Mackem

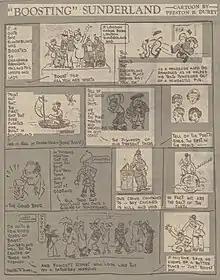
An article from 1929 in "Sunderland Echo" discussing Makem.

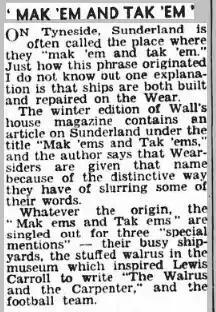
An article from 1953 in "Sunderland Echo" discussing Makem.

It has been argued that the expressions date back to the height of Sunderland's shipbuilding history, as the shipwrights would "make" the ships, then the maritime pilots and tugboat captains would "take" them down the River Wear to the sea – the shipyards and port authority being the most conspicuous employers in Sunderland. A variant explanation is that the builders at Sunderland would build the ships, which would then go to Tyneside to be outfitted, hence from the standpoint of someone from Sunderland, "we make 'em an' they take 'em" – however, this account is disputed (and, indeed, as an earlier form of the name was Mac n' Tac, it seems unlikely). Another explanation is that ships were both built and repaired (i.e. "taken in for repairs") on the Wear.